Tom Scott (linebacker)

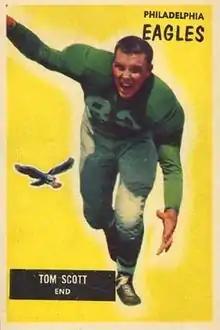
Scott on a 1955 Bowman football card

Thomas Coster Scott (September 3, 1930 – August 31, 2015) was an American professional football player who was a linebacker and defensive end in the National Football League (NFL) for the Philadelphia Eagles and New York Giants. He played college football for the Virginia Cavaliers, earning All-American honors as an offensive and defensive end. He was inducted into the College Football Hall of Fame in 1979. Scott was also an elite lacrosse player and was Virginia's first two-sport All-American. He was also on the U.Va. baseball and basketball squads.